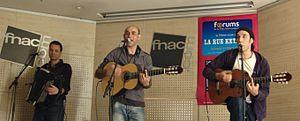
Show Case de La Rue Ketanou - Fnac Saint Lazare - Paris - France - 21 mars 2009.
La Rue Ketanou est un groupe de musique de rue, mêlant musique tzigane, folk, reggae et pop.